Elena Vesnina

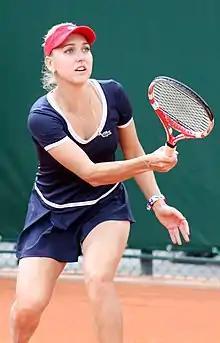
Vesnina at the 2013 French Open

At the start of 2013, Vesnina claimed her first WTA Tour title by beating defending champion Mona Barthel in the final of the Hobart International. At the Australian Open, she reached the fourth round, saving a match point against 16th seed Roberta Vinci in the third round en route. She was eventually defeated by the defending champion Victoria Azarenka. She and Makarova then reached the doubles semifinal, losing to world No. 1 pairing Errani/Vinci.